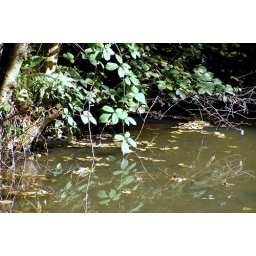
I took a book and a flask of tea and sat and read by the lake - it was very pleasant.